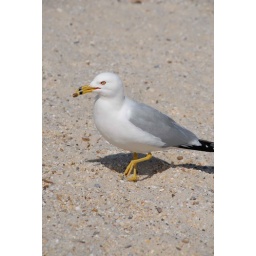
Stop action photo of a gull walking on the beach with a rock in it's beak.